Knitting needle

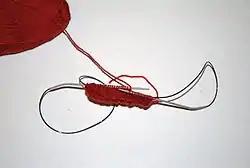
The Magic Loop method may be used to produce narrow tubular items such as socks.

Numerous techniques have been devised for the production of narrow tubular knitting on circular needles. One common method is to use two needles in place of the four or five double-pointed needles traditionally used, while a newer technique is to use one circular needle that is significantly longer than the circumference of the item being knitted. This technique is known as Magic Loop and has recently become a popular method of producing tubular knitting, as only one needle is required.